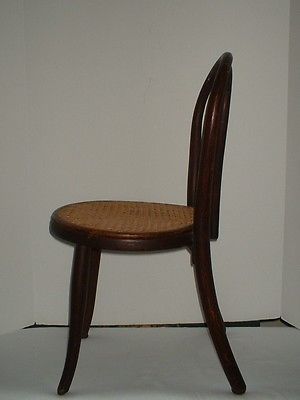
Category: chair